Malay–Portuguese conflicts

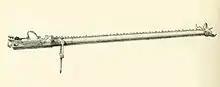
Malay swivel gun.

In 1535 the sultan avoided the total destruction of his forces by abandoning the city and retreating into the jungle, while most of his fleet was out at sea the time. Hence, he was able to rebuild his city and continue harassing the navigation of Malacca after the Portuguese had left, though weakened after the Portuguese captured their artillery the previous year. Dom Estevão departed from Malacca with a carrack, a number of light oarships, 400 Portuguese soldiers, 400 auxiliaries and an unrecorded number of combat slaves with arquebuses.